Benjamin Mays

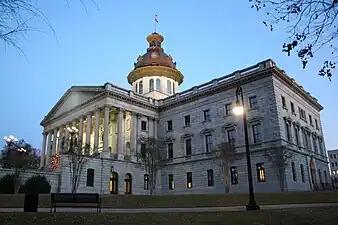
Mays, during his social tours, was honored at the South Carolina State House in 1978.

Mays first became associated with Martin Luther King Jr. during his time as a student at Morehouse College. While King was a student from 1944 to 1948 he often went to Morehouse's chapel to hear Mays preach. After the sermons, King would run up to Mays and engage with him about the ideas he presented often following him into his office, hours after the sermon ended. He was also a friend of Martin Luther King Jr.'s father, Martin Luther King Sr. and often participated with him in religious organizations in Atlanta. Mays dined at the King's homes from time to time and spoke with the young Martin Luther King Jr. about his career prospects and ambitions. His mother, Alberta Williams King said Mays was a "great influence on Martin Luther King Jr.," "[an] example of what kind of minister Martin could become," and "possessor of great moral principles".